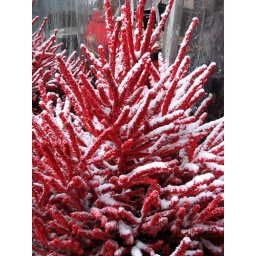
Paris in Winter: Snow-covered red christmas tree in le Marais